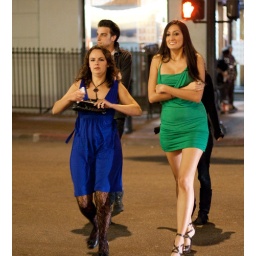
Girl in the green dress